2018 UCI Road World Championships

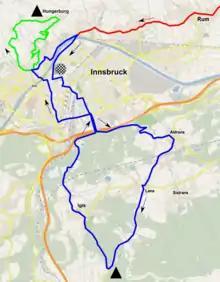
Part of the Road Race course

The 2018 UCI Road World Championships were held in Innsbruck, Austria. It was the 91st UCI Road World Championships and the third to be held in Austria.